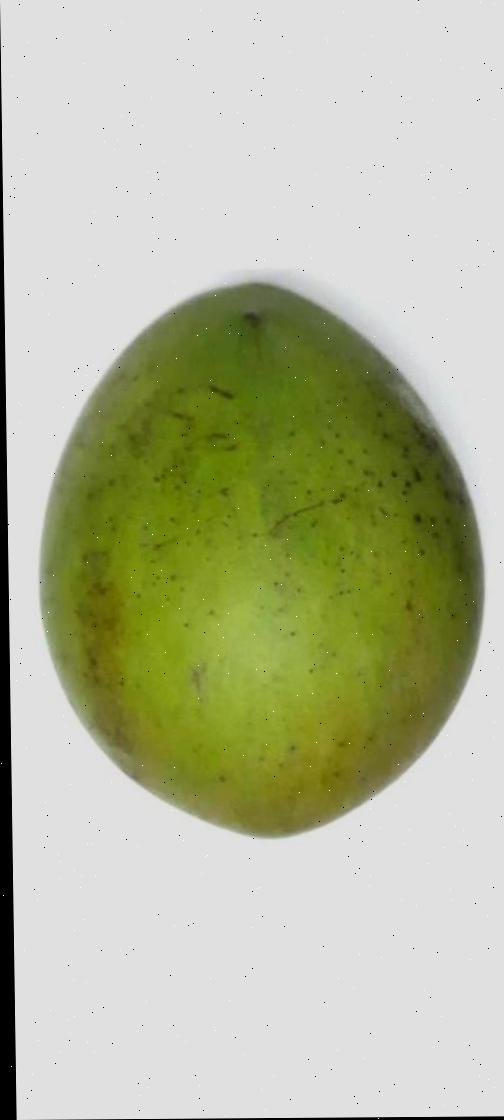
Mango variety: Harivanga